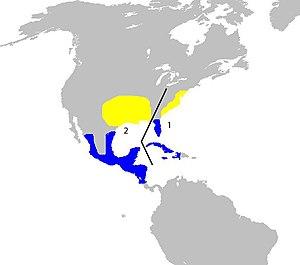
Cette liste des oiseaux au Canada provient de Bird Checklists of the World en date du mois de juillet 2018.
Cette liste des espèces d'oiseaux au Québec recense les taxons de ce groupe observés dans cette province du Canada. Elle provient de l'American Ornithologist Union en date du mois de janvier 2019. Elle comprend 470 espèces dont :